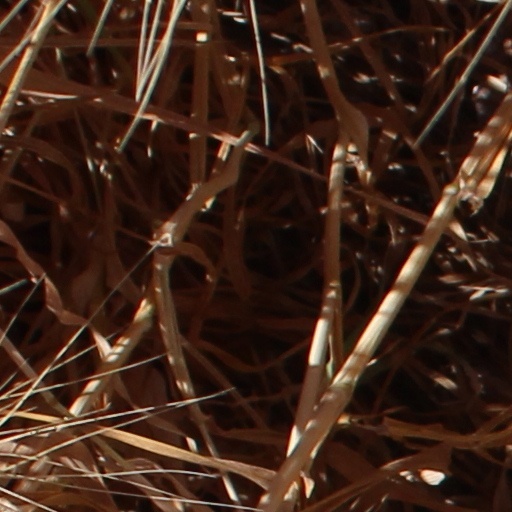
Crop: wheat